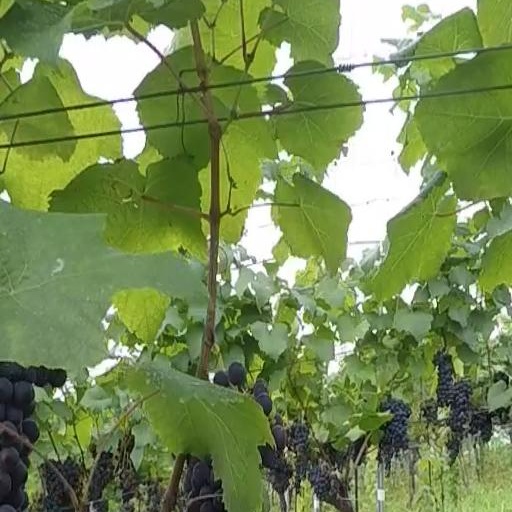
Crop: grape